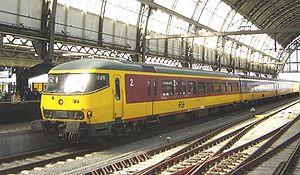
Le train Benelux est un service ferroviaire des Nederlandse Spoorwegen et de la Société nationale des chemins de fer belges qui assure la liaison entre Bruxelles et Amsterdam.